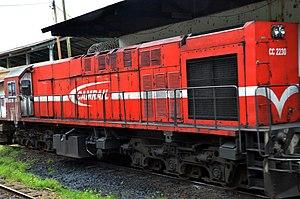
La locomotive Bombardier CC2230 de la société de chemin de fer du Cameroun This is an image with the theme ""Africa on the Move or Transport"" from: Cameroon"
Les transports au Cameroun ont un rôle important dans la question du développement du pays, qui nécessite une infrastructure adéquate afin de faire face à la croissance démographique, au déplacement des populations vers les villes, ainsi qu'aux nouvelles exigences économiques.